2016–17 New York Rangers season

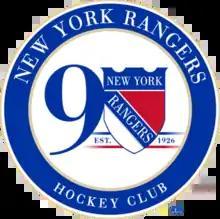
The New York Rangers 90th anniversary logo

The 2016–17 New York Rangers season was the franchise's 90th season of play and their 91st season overall. The team began its regular games on October 13, 2016, against the New York Islanders.